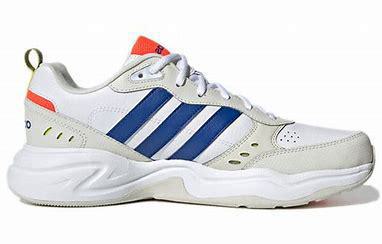
Brand: adidas
Model: NEO Strutter Athletic